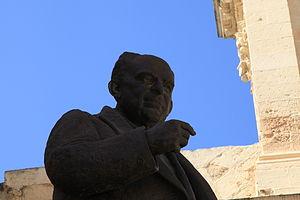
Paul Boffa, né le 30 juin 1890 à Birgu et mort le 6 juillet 1962 à Paola est un homme politique maltais, Premier ministre de Malte de 1947 à 1950, qui a pris ses fonctions après le rétablissement de l'autonomie accordée par l'autorité coloniale britannique après la fin de Seconde Guerre mondiale.